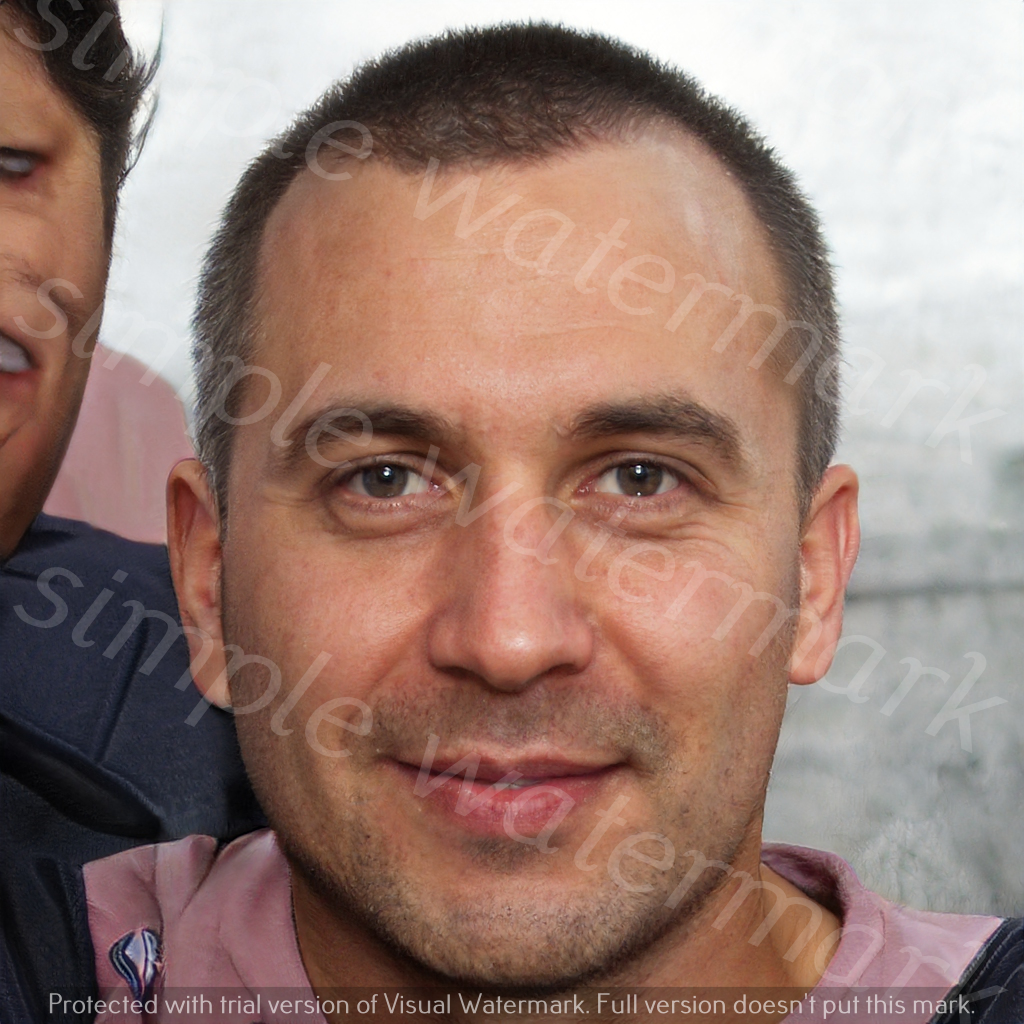
Label: Watermark